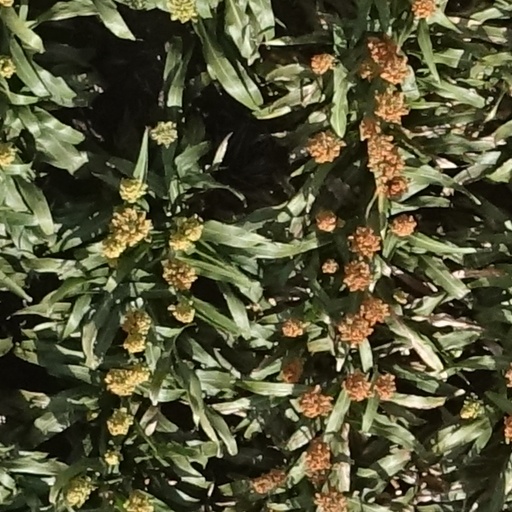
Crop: sorghum